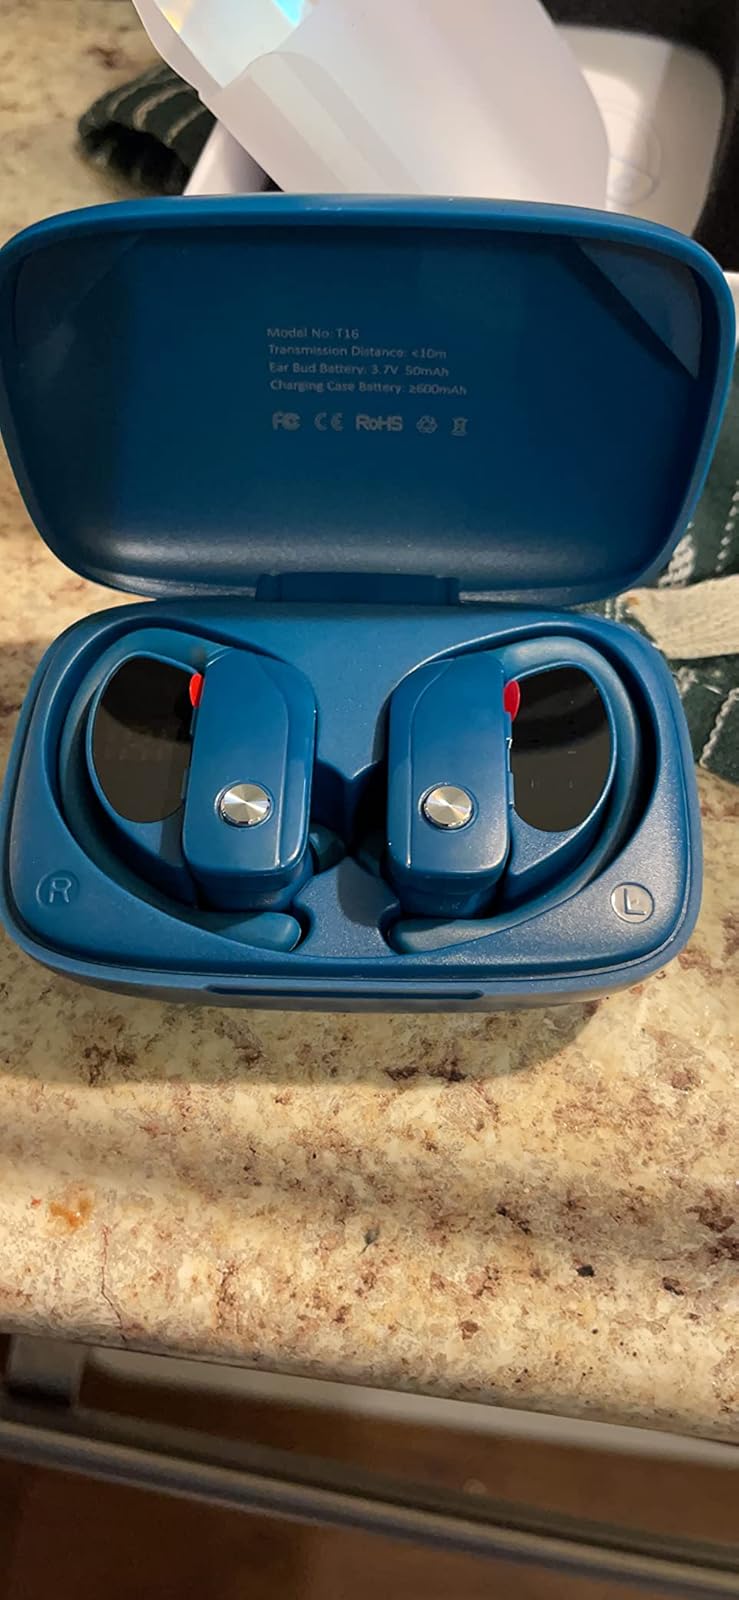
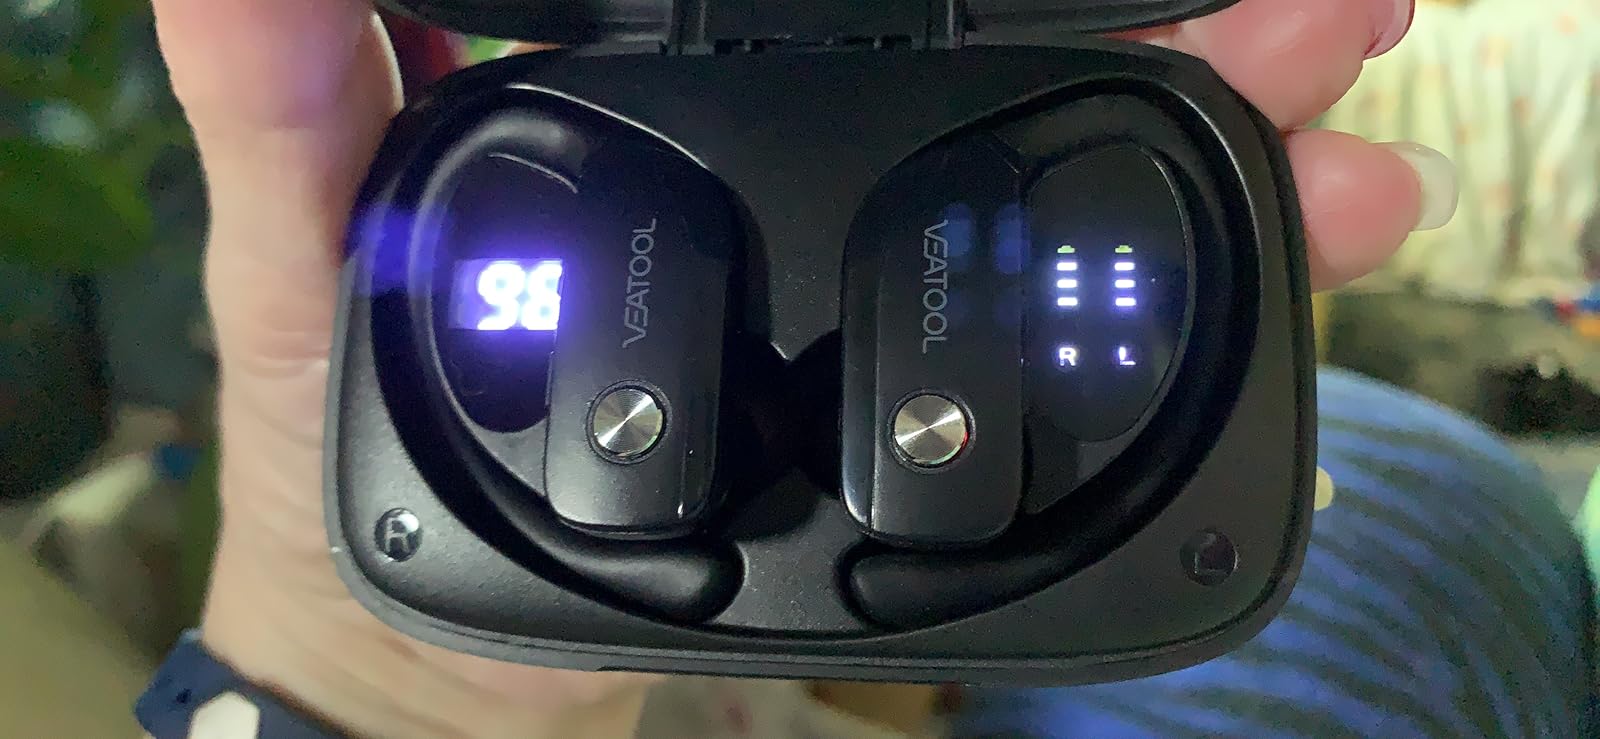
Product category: earbuds
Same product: no